Songkhla province

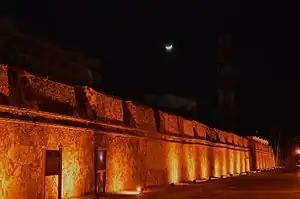
Old city walls of Songkhla

Buddhists make up two-thirds to three-fourths of the population, most of whom are of native Thai or Thai Chinese descent. One-fourth to one-third of the population are Muslim, most of them belong to a Thai-speaking Muslim group, called "Sam-Sam" (" 'mixed' "). People claiming to be of Malay ethnicity make up a minority among the Muslim populace. The Songkhla Malays are very similar in ethnicity and culture to the Malays of Kelantan, Malaysia. They speak the language Songkhla Malay which is a derivative of Kelantan-Pattani Malay.